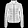
Label: Coat